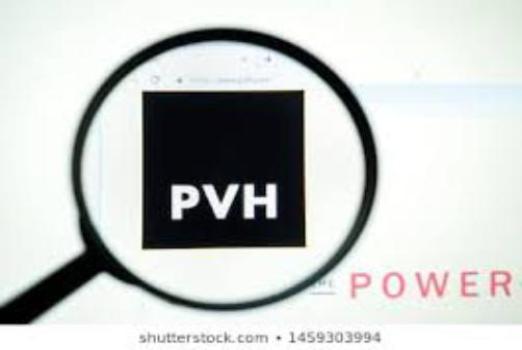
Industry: Clothes